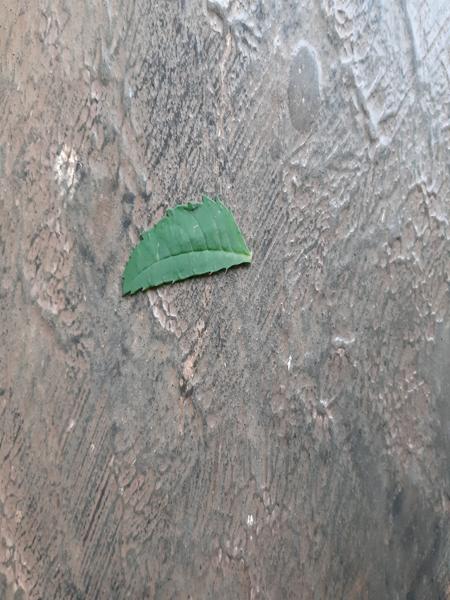
Plant: Marigold